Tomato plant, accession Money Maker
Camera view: horizontal (90 deg, fisheye); turntable rotation: 0 degrees
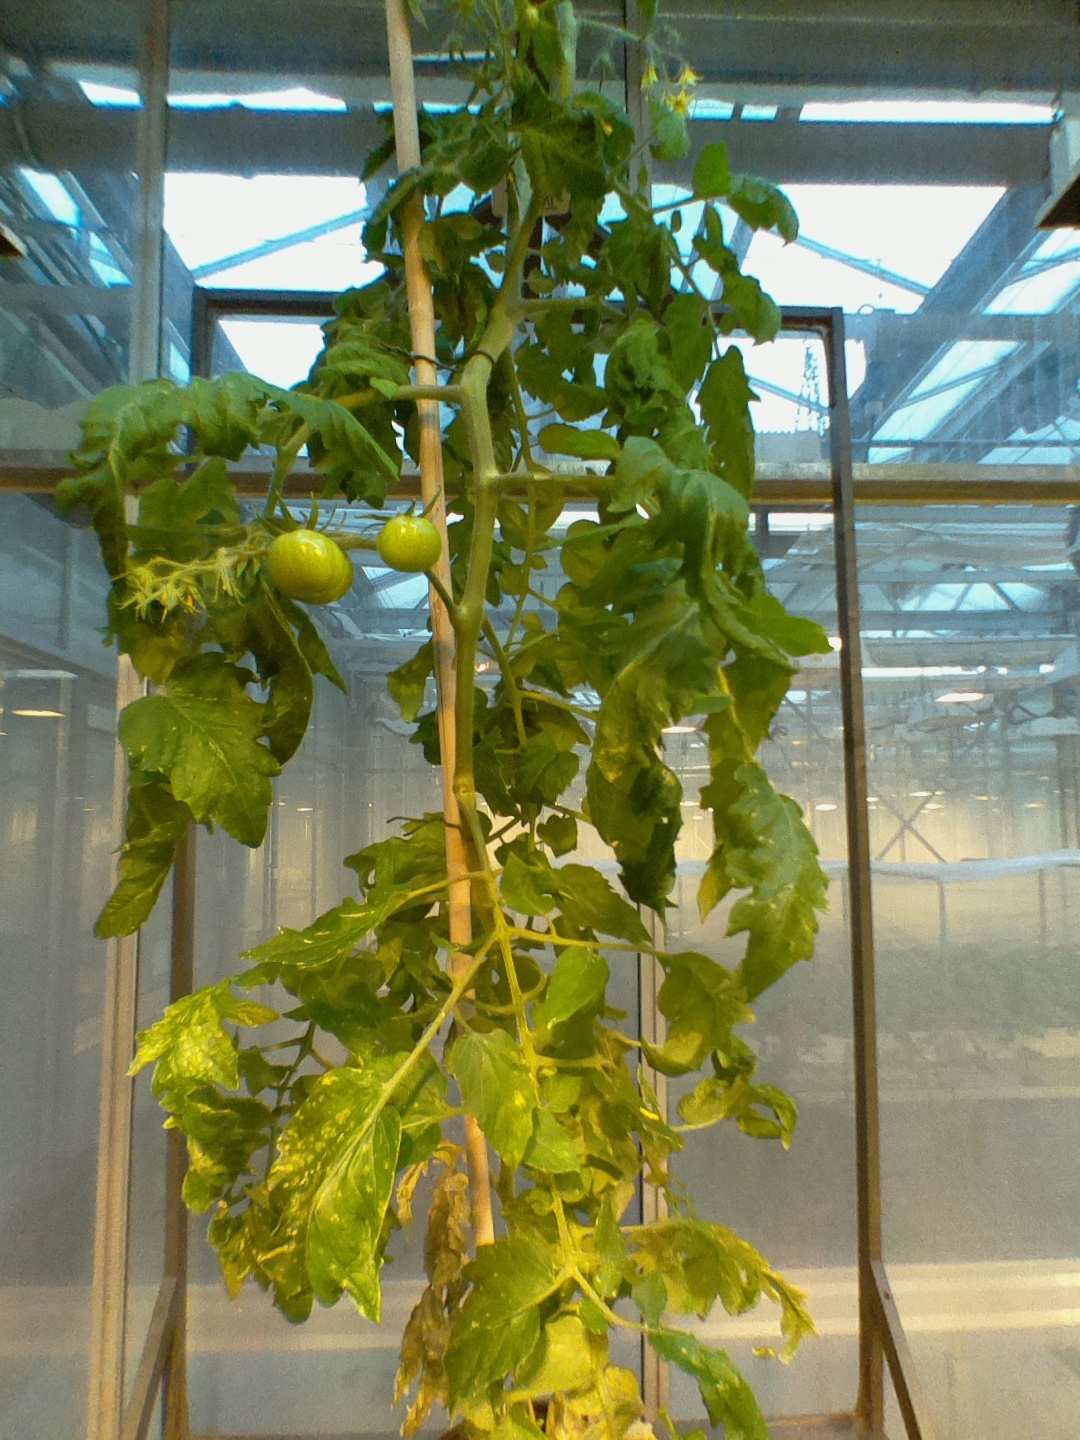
BBCH growth stage 73: 30%-40% of final fruit size